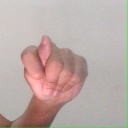
अक्षर: ट